Malta

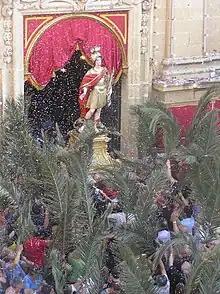

There are also two human-made harbours that serve a passenger and car ferry service that connects Ċirkewwa Harbour on Malta and Mġarr Harbour on Gozo.